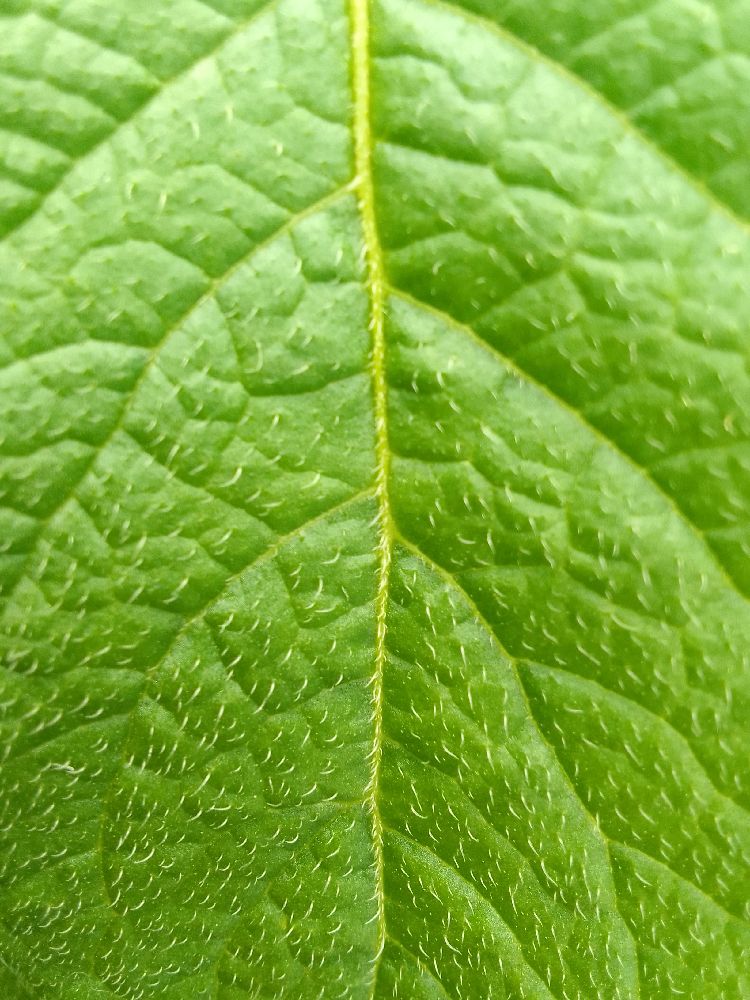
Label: Healthy